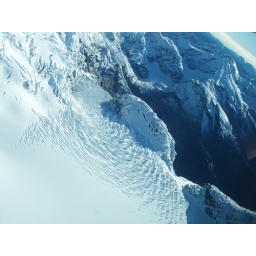
flying over the mountains round wanaka.there are advantages to living with pilots it seems